Donnerstag aus Licht

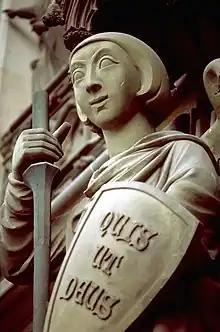
Archangel Michael, Cologne Cathedral, north portal

In "Childhood" Michael, a son of poor parents, demonstrates exceptional gifts. His father, a schoolteacher, teaches him to pray, hunt, shoot, and perform in theatre. From his mother he learns singing and merry-making, dancing—and seduction. His parents quarrel, and a younger brother, Hermannchen, dies in infancy. The mother goes mad, attempts suicide, and is hospitalised. The father turns to drink, and goes off to war.